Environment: real
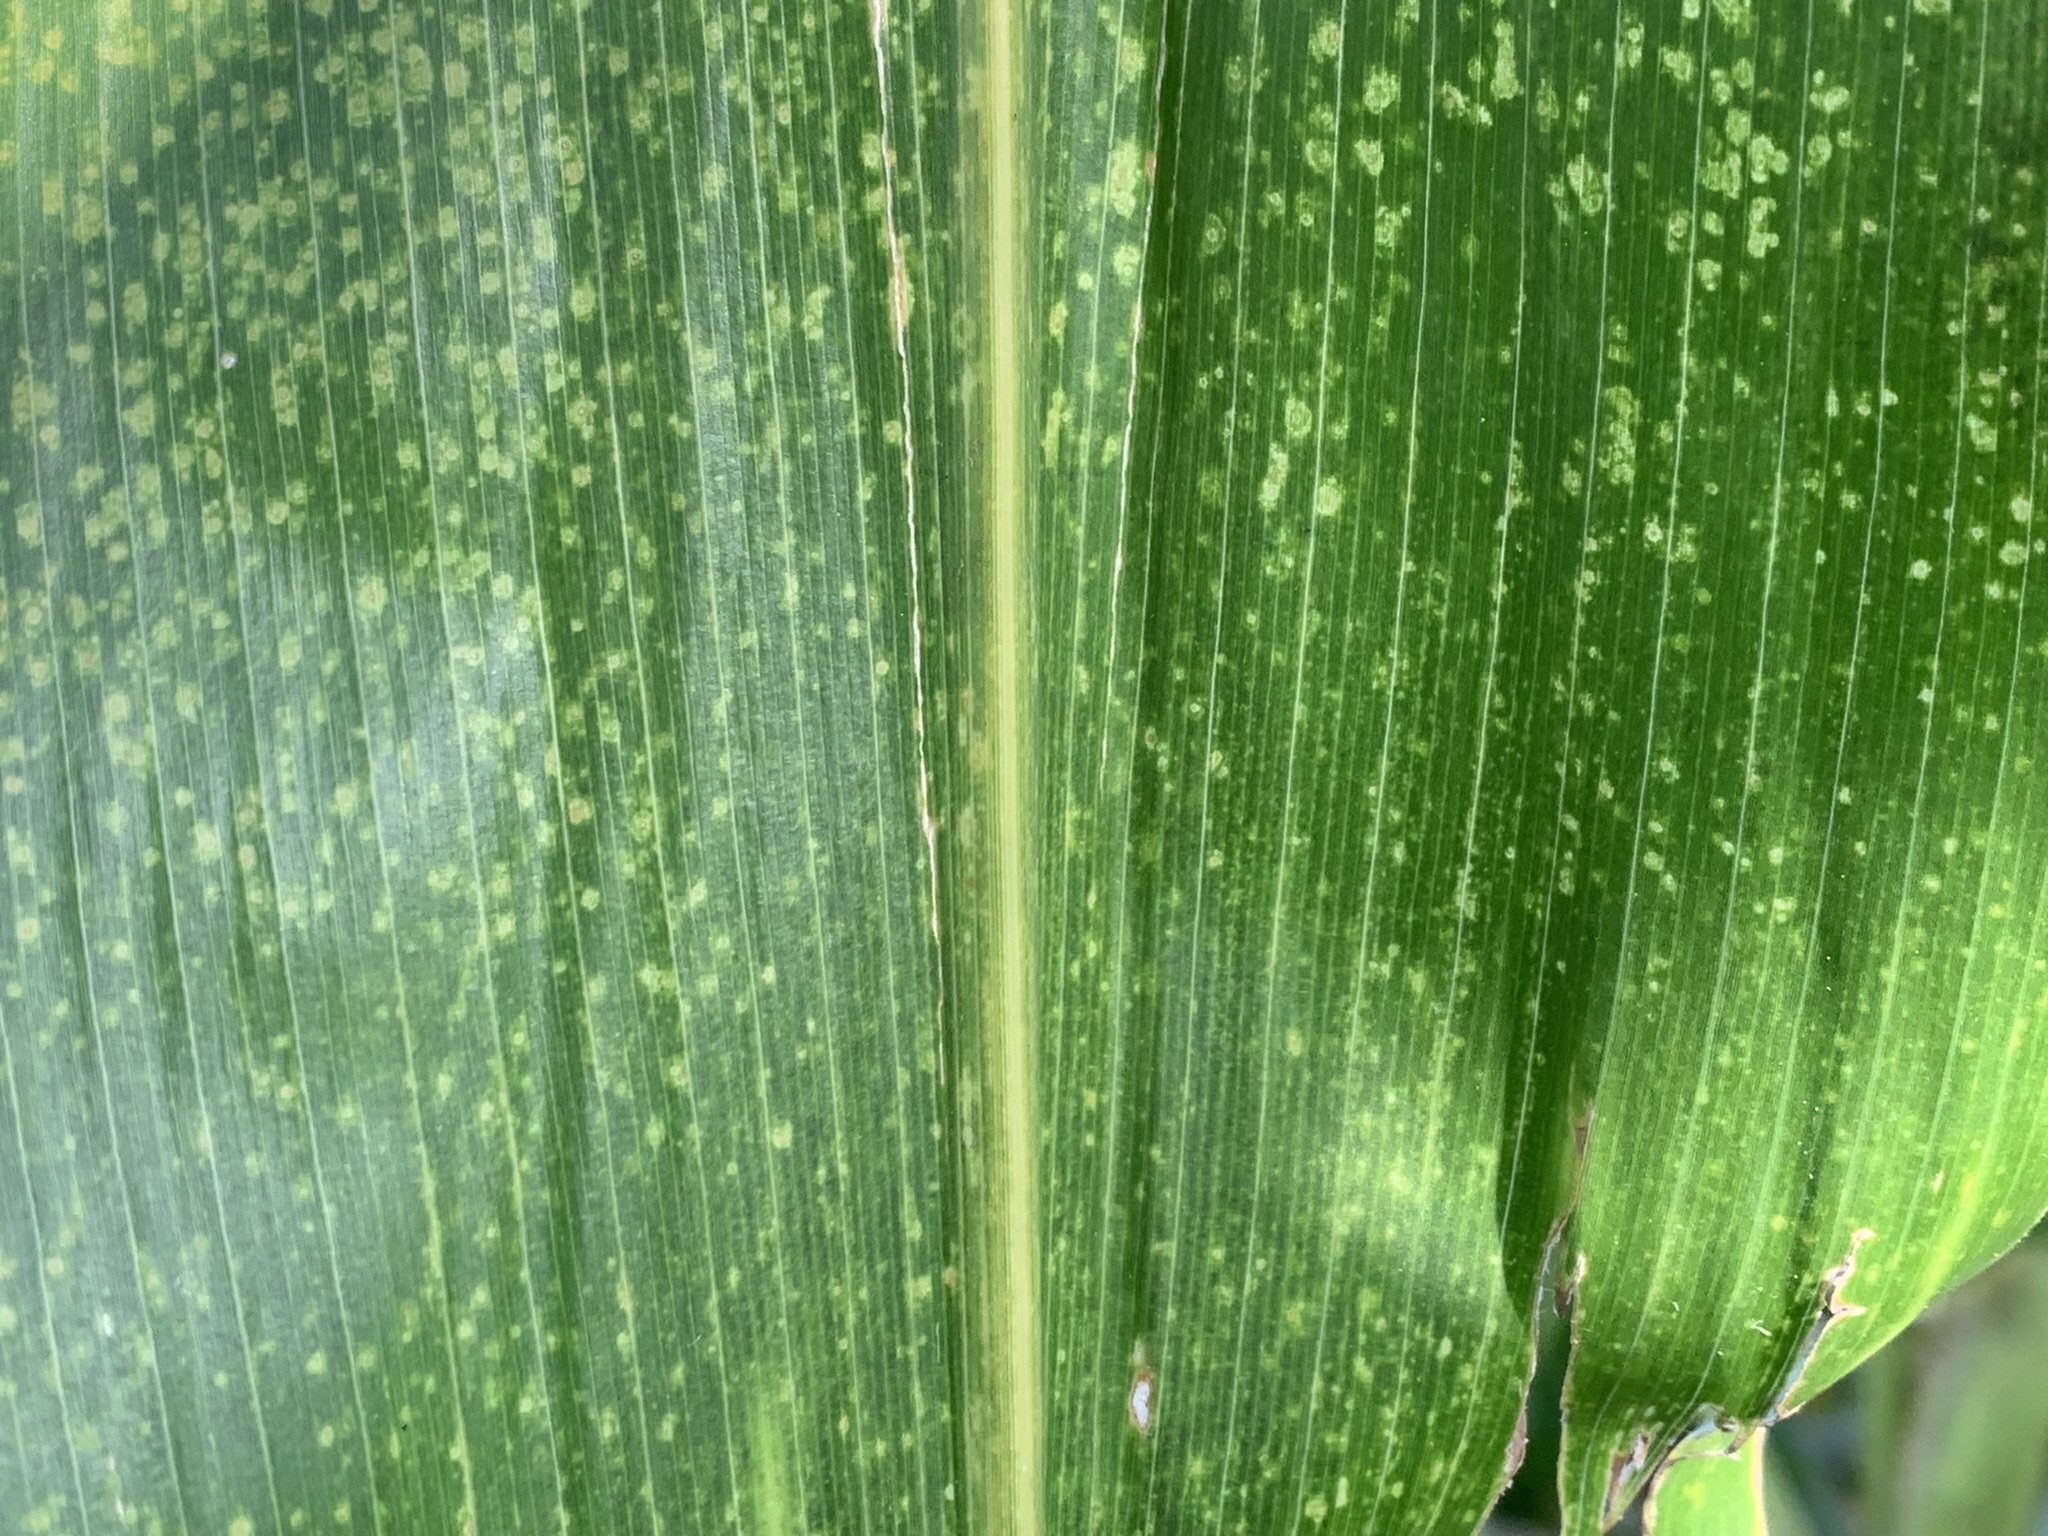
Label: lethal_necrosis